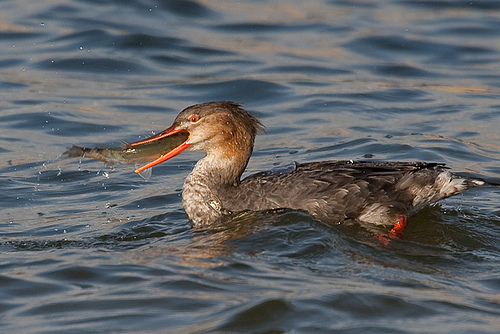
a long orange billed bird with a long neck and gray primaries.
this water bird has a long, bright orange bill, a bright red tarsus, and a black and white breast.
this strange bird has bright orange feet, orange long beat, and brown and white body.
this is a large, swimming bird with a dark grey body and a bright orange bill.
a medium sized bird with a brownish-grey and white body, bright orange-red feet, and a long, bright orange-red bill.
this bird has a long bill compared to its body with white and grey feathers on its wings.
this bird has wings that are brown and has an orange bill
this bird has wings that are brown and has an orange bill
this bird has wings that are brown and has an orange bill
this bird has wings that are brown and has red eyes
Species: Red Breasted Merganser